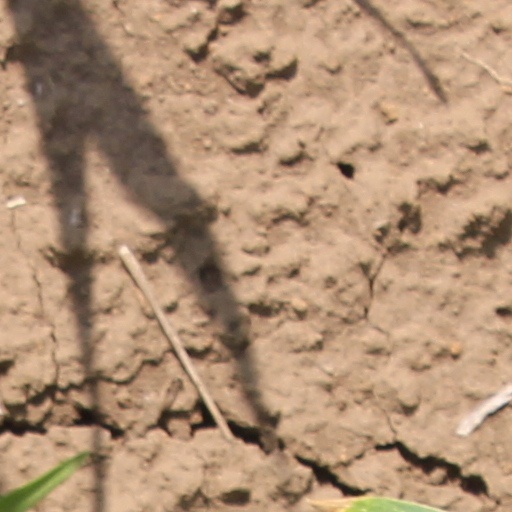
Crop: wheat